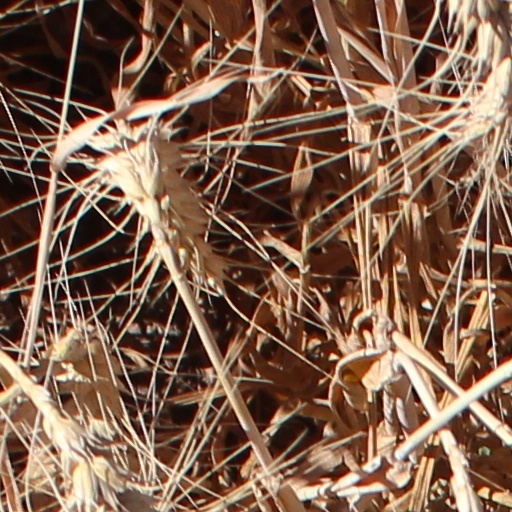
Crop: wheat